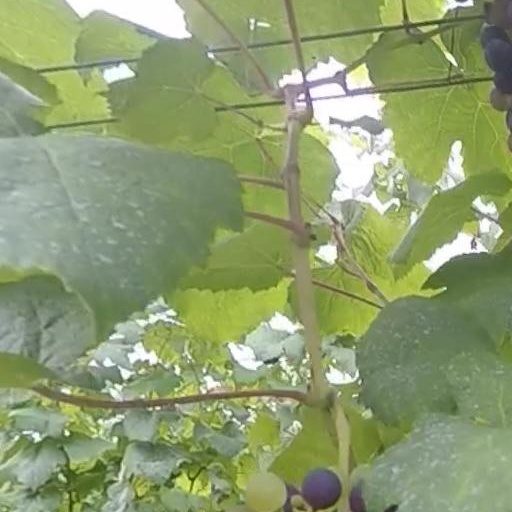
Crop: grape